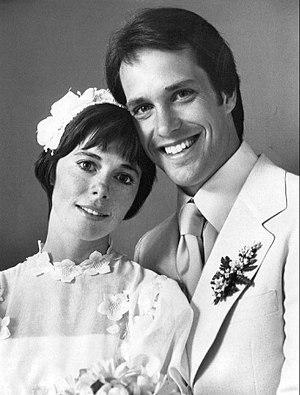
Charles Reser Frank est un acteur américain connu pour avoir joué le cousin de Bret Maverick, Ben Maverick, dans le téléfilm The New Maverick de 1978, avec James Garner et Jack Kelly, et dans la série télévisée Young Maverick de 1979, qui a été de courte durée. Il a obtenu son diplôme avec la promotion de 1969 au Middlebury College dans le Vermont.
Susan Blanchard-Frank est une actrice américaine, plus connue pour son rôle de Mary Kennicott Martin, R. N. #2 dans le soap opera La Force du destin de 1971 à 1975.